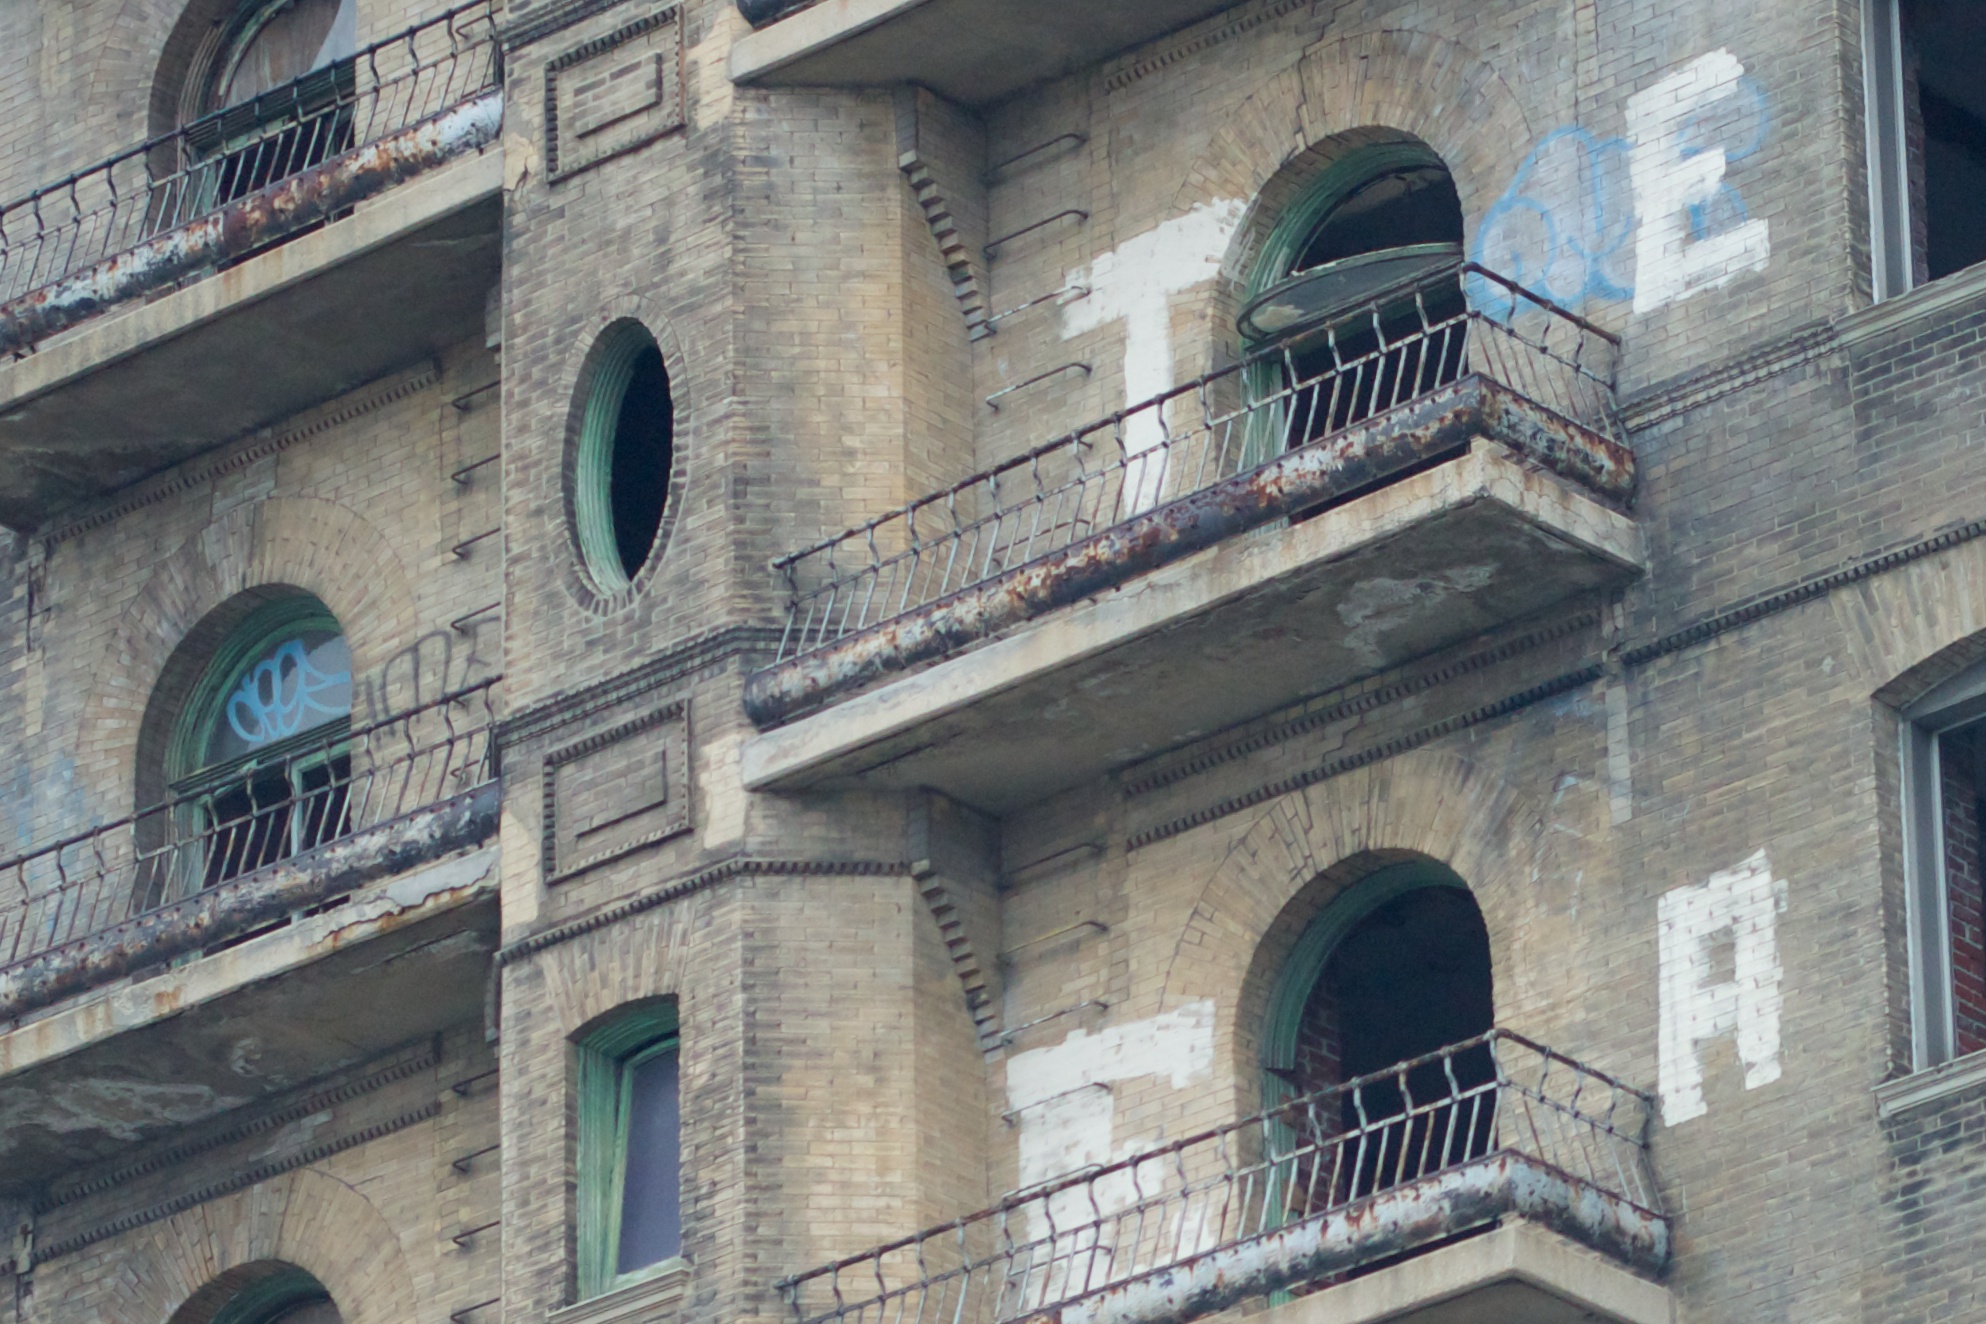
architecture, house, town, building, facade, synagogue, canonef50mmf14usm, neighbourhood, ancient history, human settlement